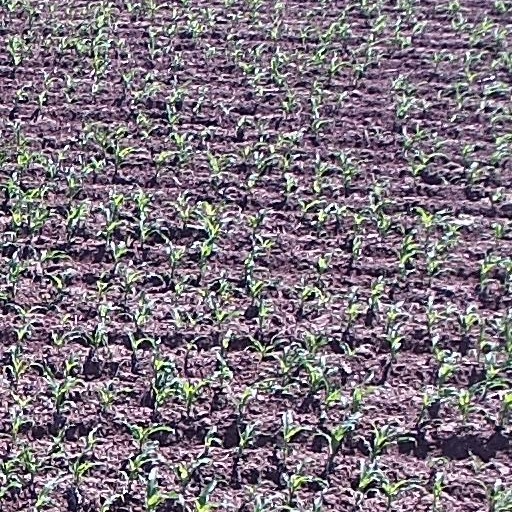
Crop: maize; corn